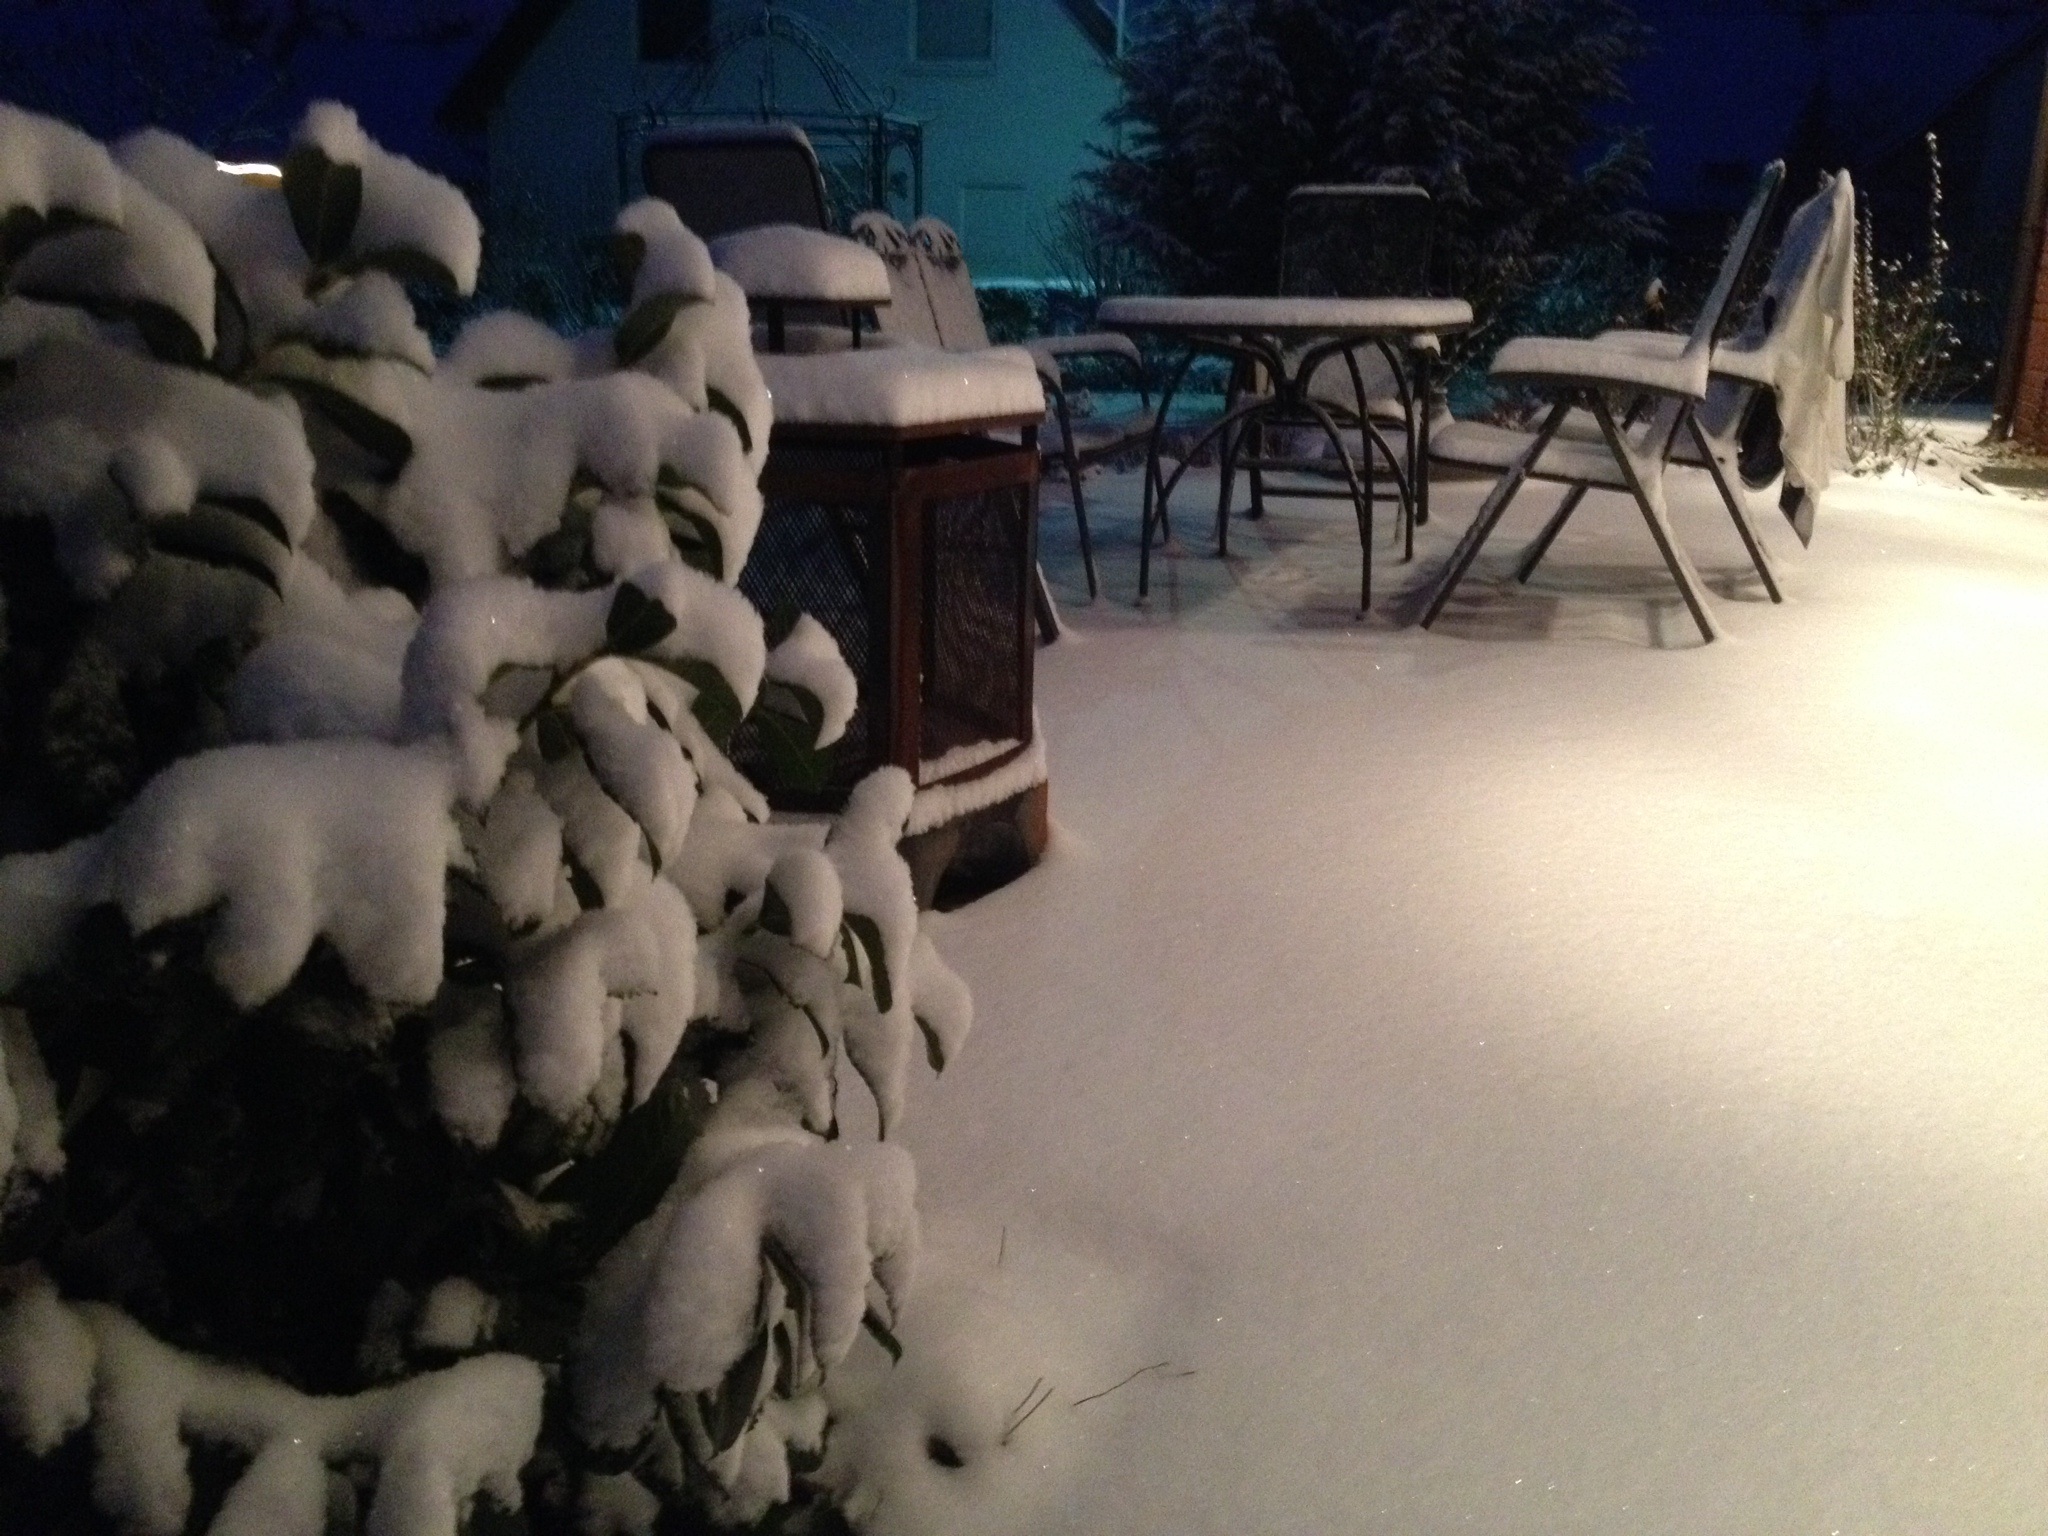
snow, winter, light, weather, season, wintry, freezing